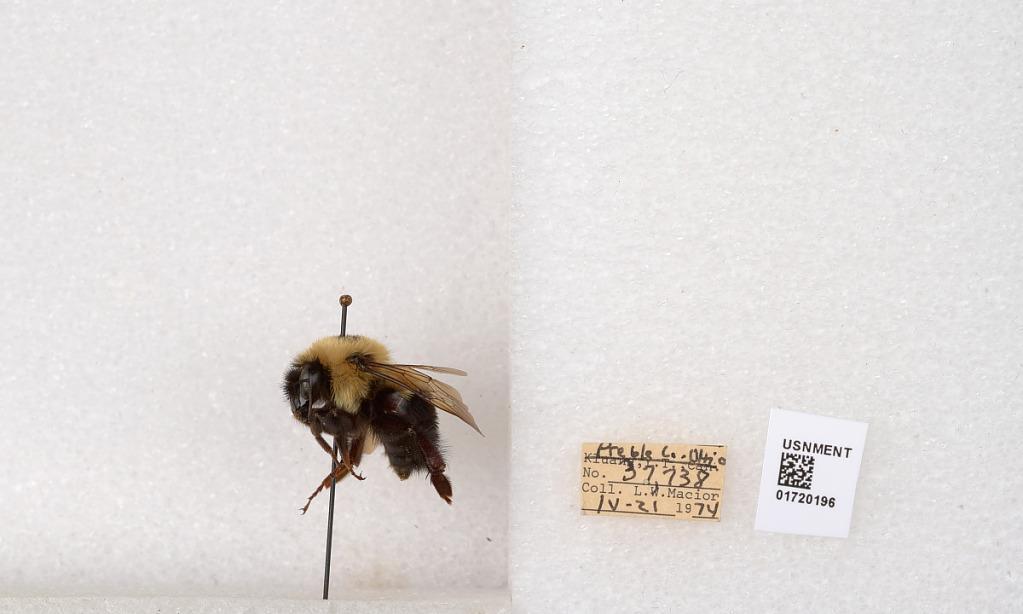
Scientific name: Bombus bimaculatus Cresson
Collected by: L. Macior
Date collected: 1974-4-21
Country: United States
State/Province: Ohio
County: Preble
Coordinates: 39.7416, -84.648